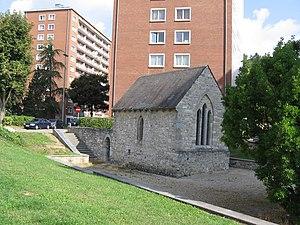
Asty-Moulin, aussi écrit Hastimoulin, est un lieu-dit et quartier de Saint-Servais, aujourd'hui faubourg septentrional de la ville de Namur, situé plus précisément au nord de la gare de Namur.
La ville de Namur est divisée en 46 quartiers administratifs. Ils quadrillent le territoire pour faciliter les comparaisons lors des recensements.